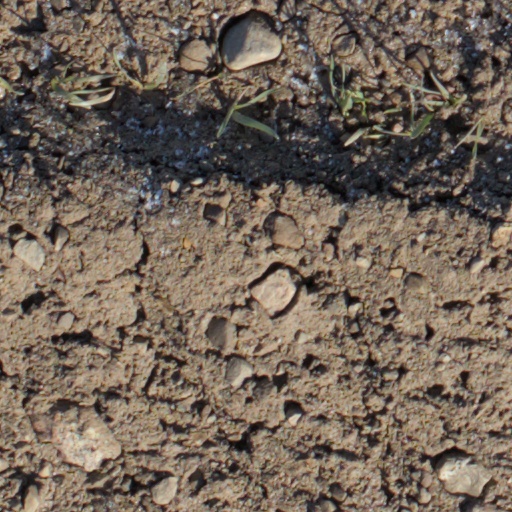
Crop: wheat